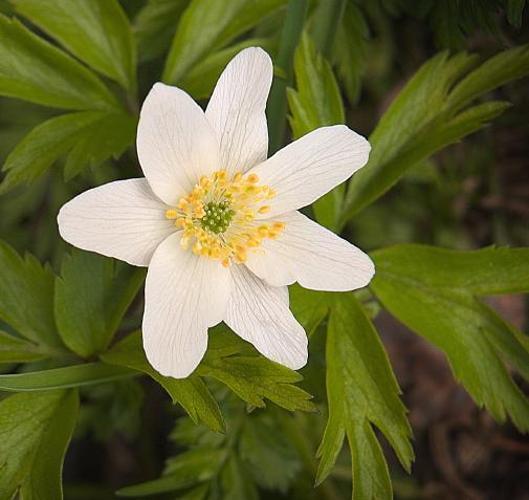
Label: windflower